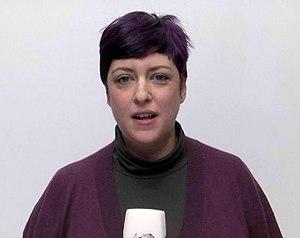
Eider Gardiazabal Rubial, née le 12 juillet 1975, est une femme politique espagnole, membre du Parti socialiste ouvrier espagnol.